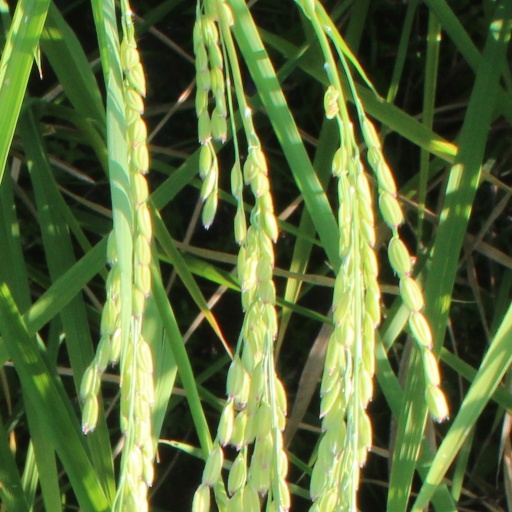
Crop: rice